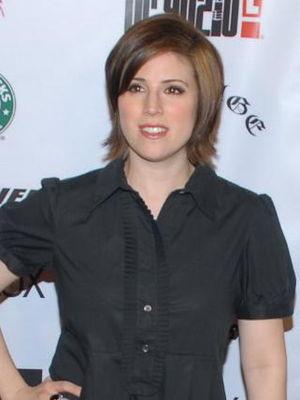
Melanie Paxson est une actrice américaine née le 26 septembre 1972 à Champaign, Illinois.